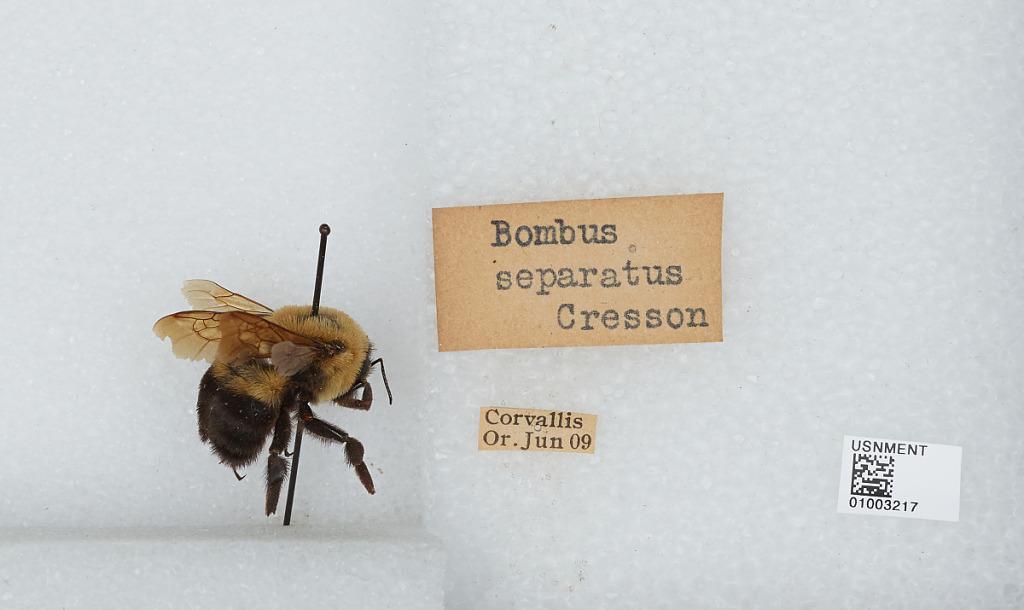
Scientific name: Bombus (Separatobombus) griseocollis (De Geer)
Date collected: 1909-6-
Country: United States
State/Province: Oregon
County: Benton
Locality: Corvallis
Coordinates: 44.5667, -123.283